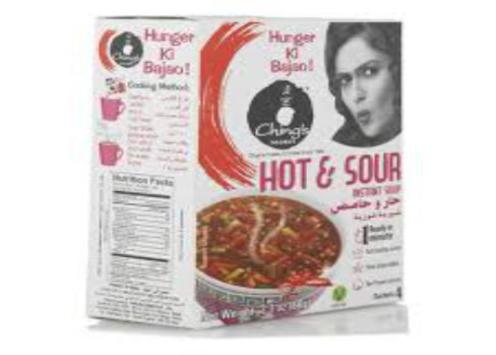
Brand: ching's secret
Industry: Food